Eliud Kiptanui

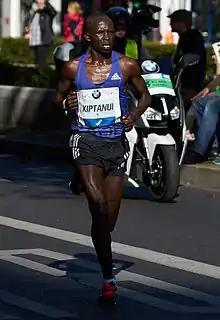
Kiptanui at the Berlin Marathon 2015

Eliud Kiptanui (born 6 June 1989) is a Kenyan long distance runner who specialises in the marathon. He won the 2010 Prague International Marathon and has a personal best of 2:05:21 hours. He represented his country at the 2011 World Championships in Athletics.